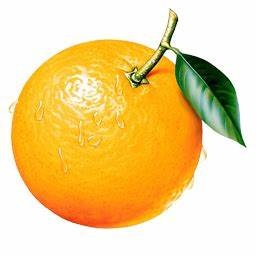
Label: mandarine